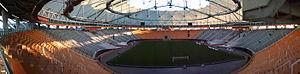
La Copa América 2011 est la 43ᵉ édition de la Copa América, le principal tournoi international de la CONMEBOL. Le tournoi est organisé en Argentine du 1ᵉʳ au 24 juillet 2011. Elle a été remportée par l'Uruguay qui s'impose en finale contre le Paraguay 3-0 qui de son côté n'a pas remporté le moindre match dans le tournoi.
L'Estadio Ciudad de La Plata est situé à La Plata, en Argentine. Il est aussi connu comme le Stade Único et est propriété de la Province de Buenos Aires. Il est administré par le gouvernement provincial, la Municipalité de La Plata et les clubs Estudiantes de La Plata et Gimnasia y Esgrima La Plata.